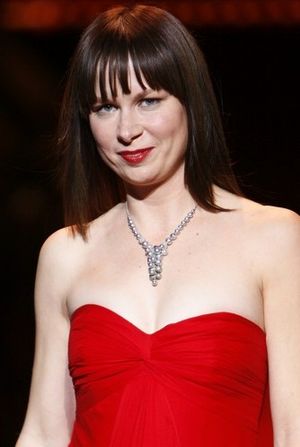
Mary Lynn Rajskub
Mary Lynn Rajskub
Mary Lynn Rajskub er en amerikansk komedieskuespillerinde fra Trenton, Michigan.